Bachirou Salou

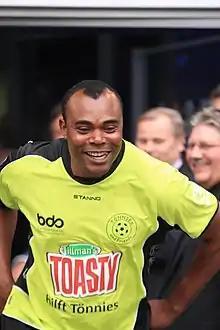
Salou in 2012

Bachirou Salou (born 15 September 1970 in Lomé) is a former professional footballer who played as a centre-forward in the Bundesliga.